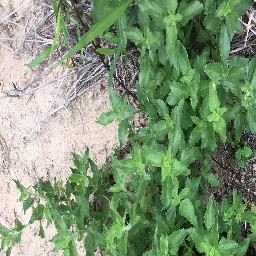
Label: siam_weed